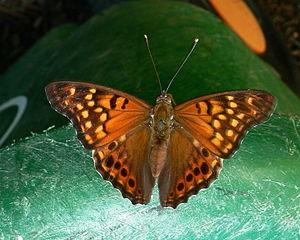
Les Apaturinae sont une sous-famille de lépidoptères de la famille des Nymphalidae.